Zopherus

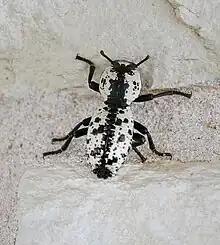
Texas ironclad beetle ("Zopherus nodulosus")

Zopherus is a genus of beetles comprising 19 species. They live in the Americas and are adapted to wood-boring.